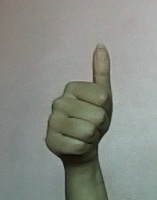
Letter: aleff